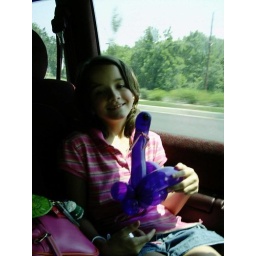
Johni with ballon swan in van